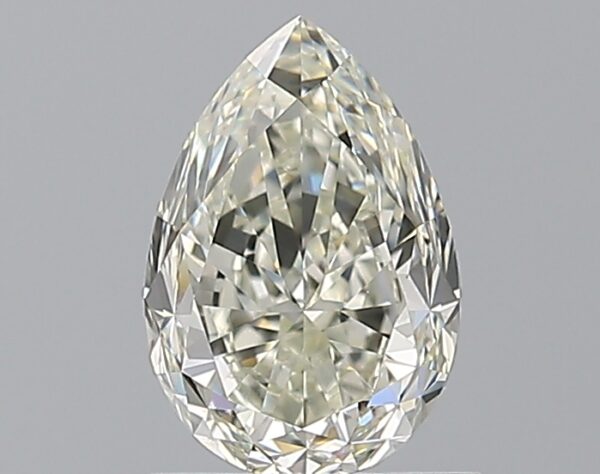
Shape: pear
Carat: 1.2
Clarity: VVS1
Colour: K
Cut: FG
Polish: EX
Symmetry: EX
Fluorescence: N
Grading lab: GIA
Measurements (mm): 8.14 x 5.52 x 3.86